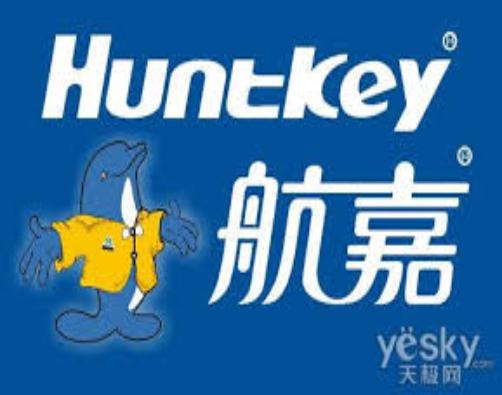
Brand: huntkey
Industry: Food